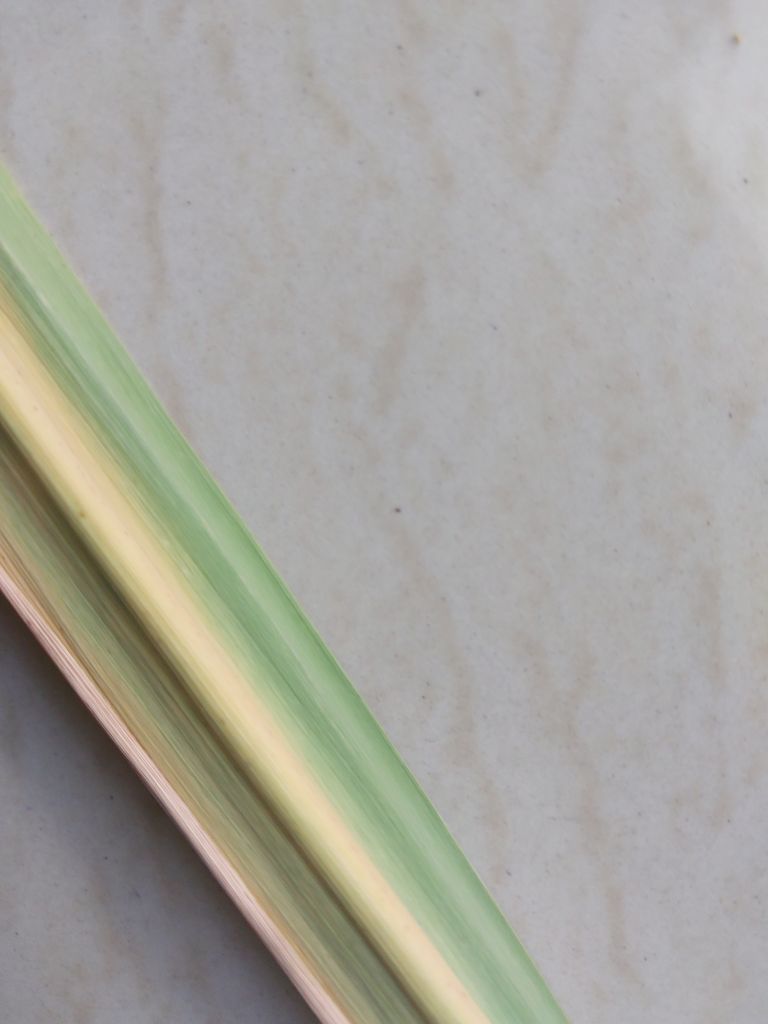
Label: Yellow Leaf